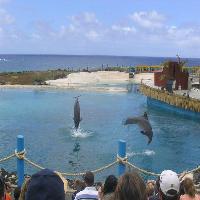
Weather: sun or clear